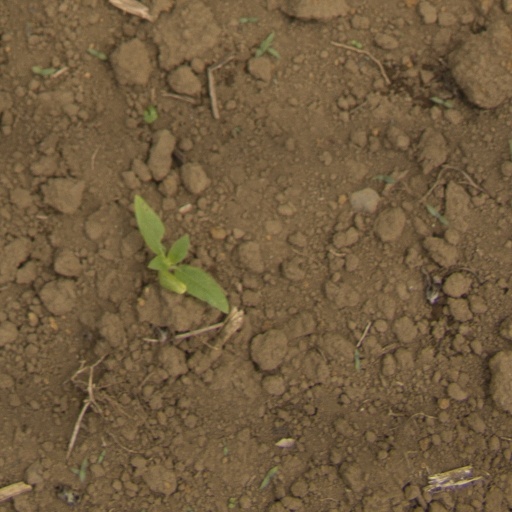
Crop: Jerusalem artichoke